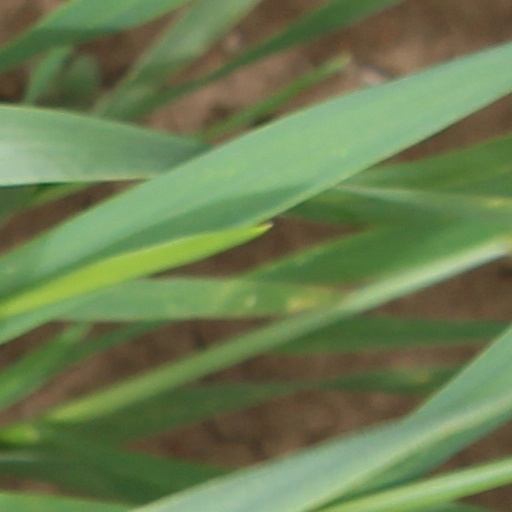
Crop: wheat